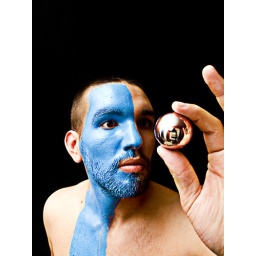
just trying to see if i could achieve a black space with good lighting in a room in my house